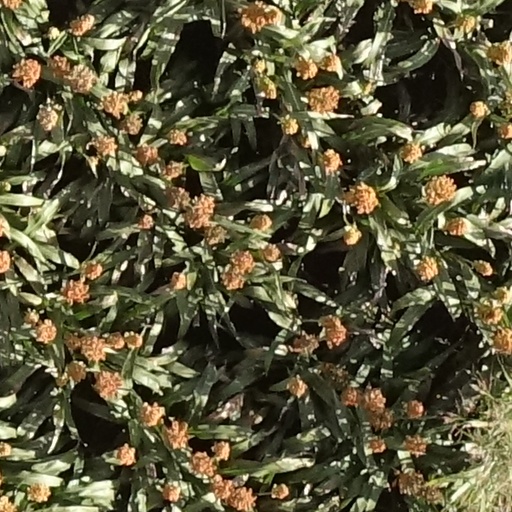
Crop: sorghum